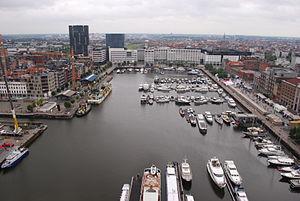
Vue sur le Willemdok à Anvers.